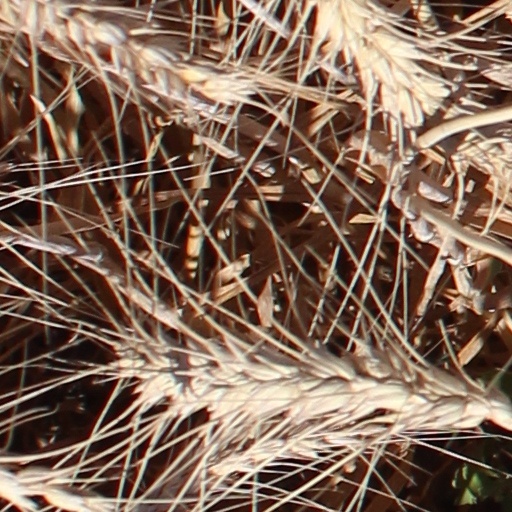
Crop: wheat